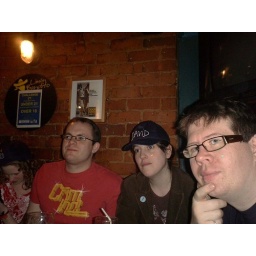
L-R: topupthetea, golden fanjita, in vino veritas and cheeky boy